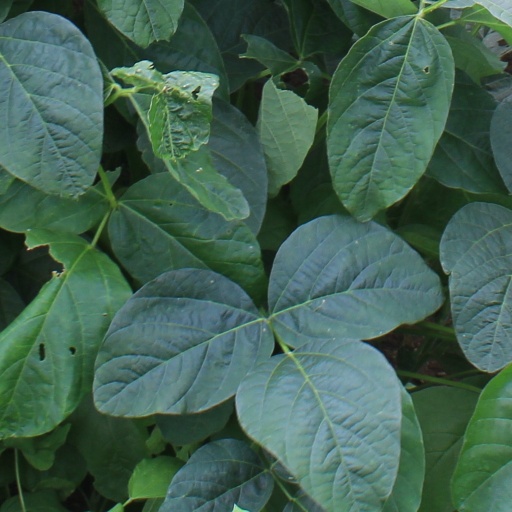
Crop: soybean